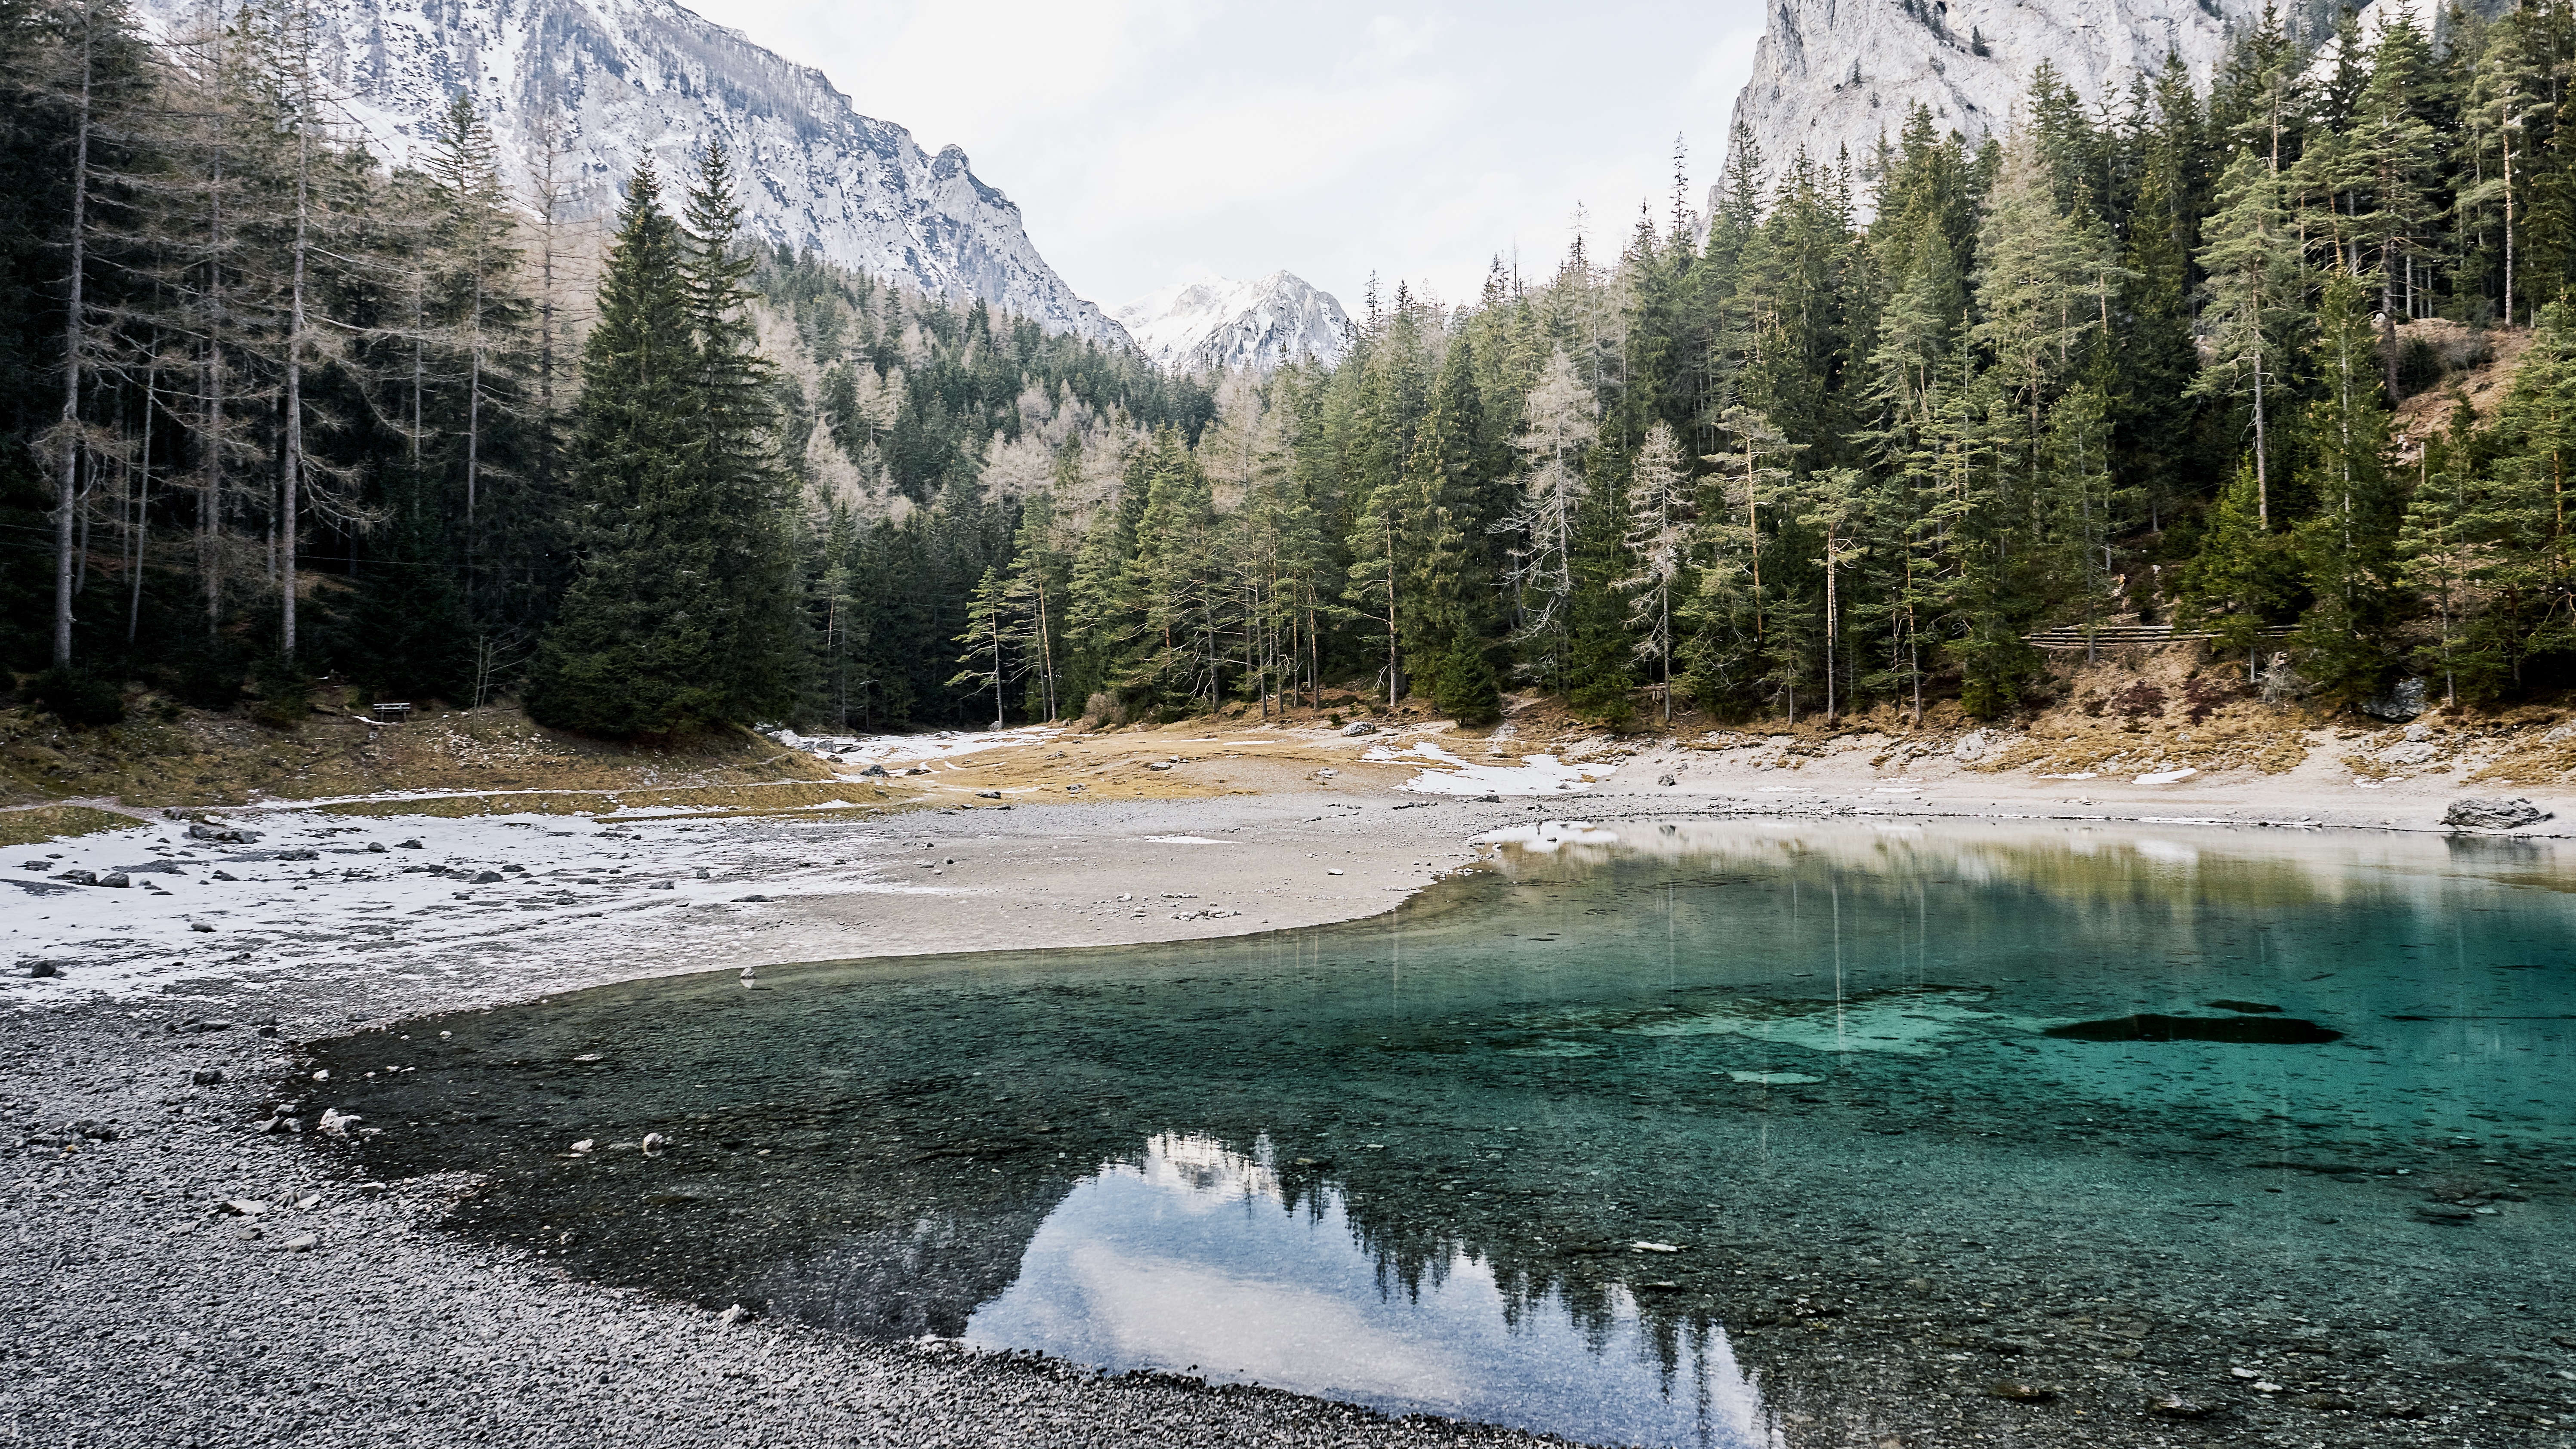
tree, forest, wilderness, mountain, shore, lake, river, valley, stream, park, rapid, national park, body of water, water feature, ecosystem, landform, geographical feature